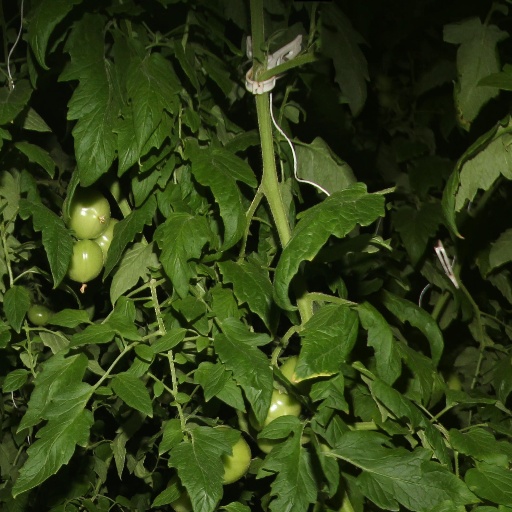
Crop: tomato